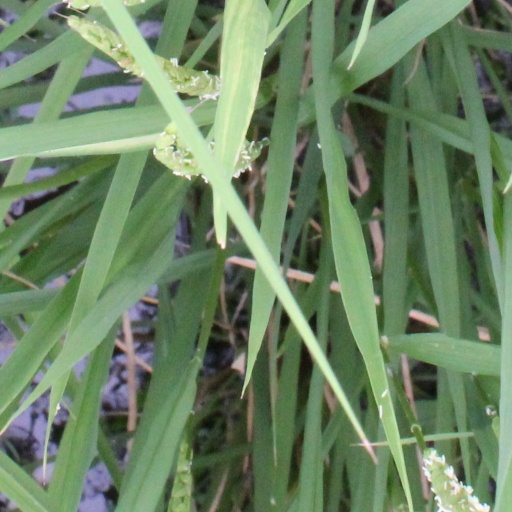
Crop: rice